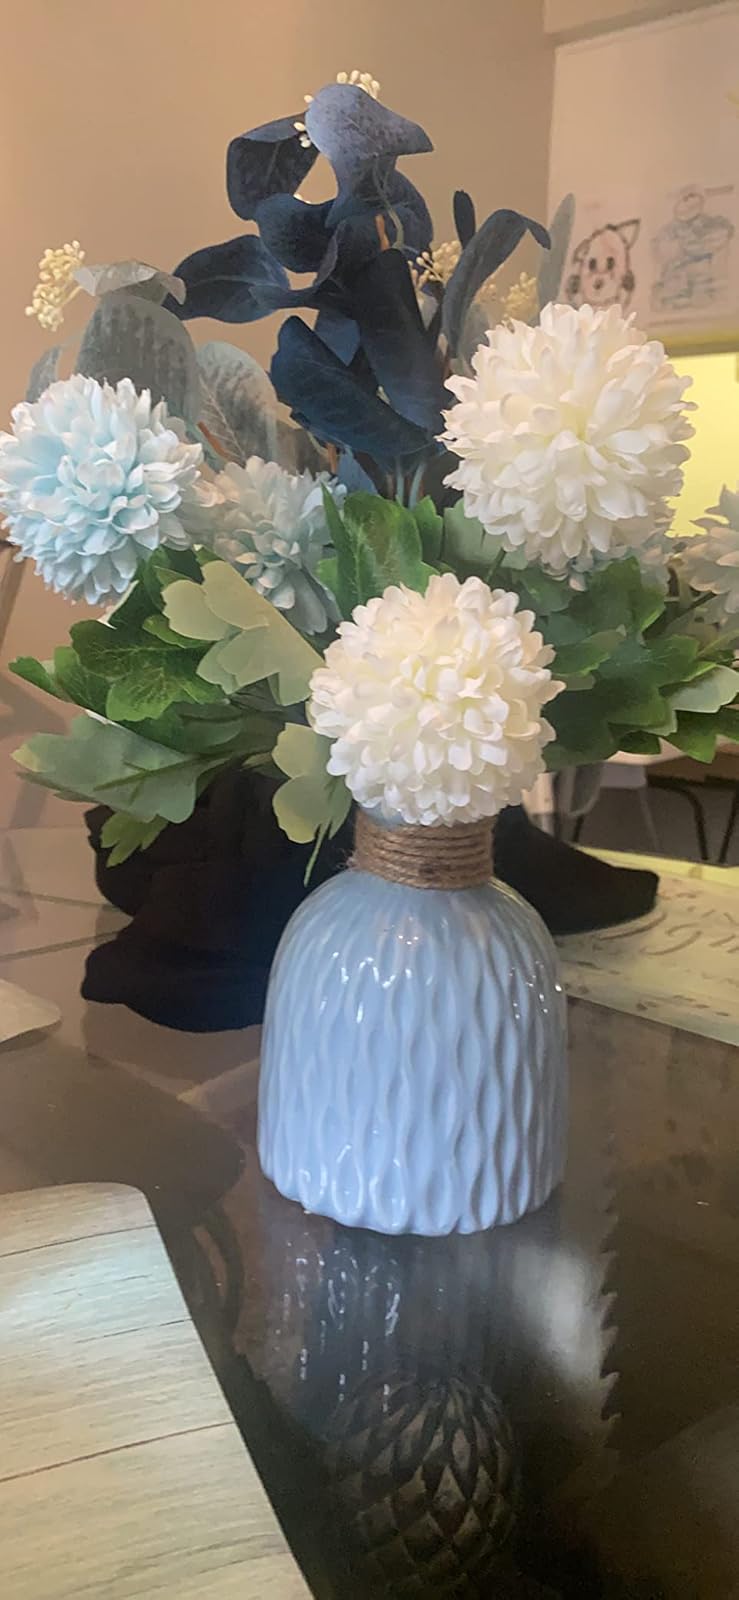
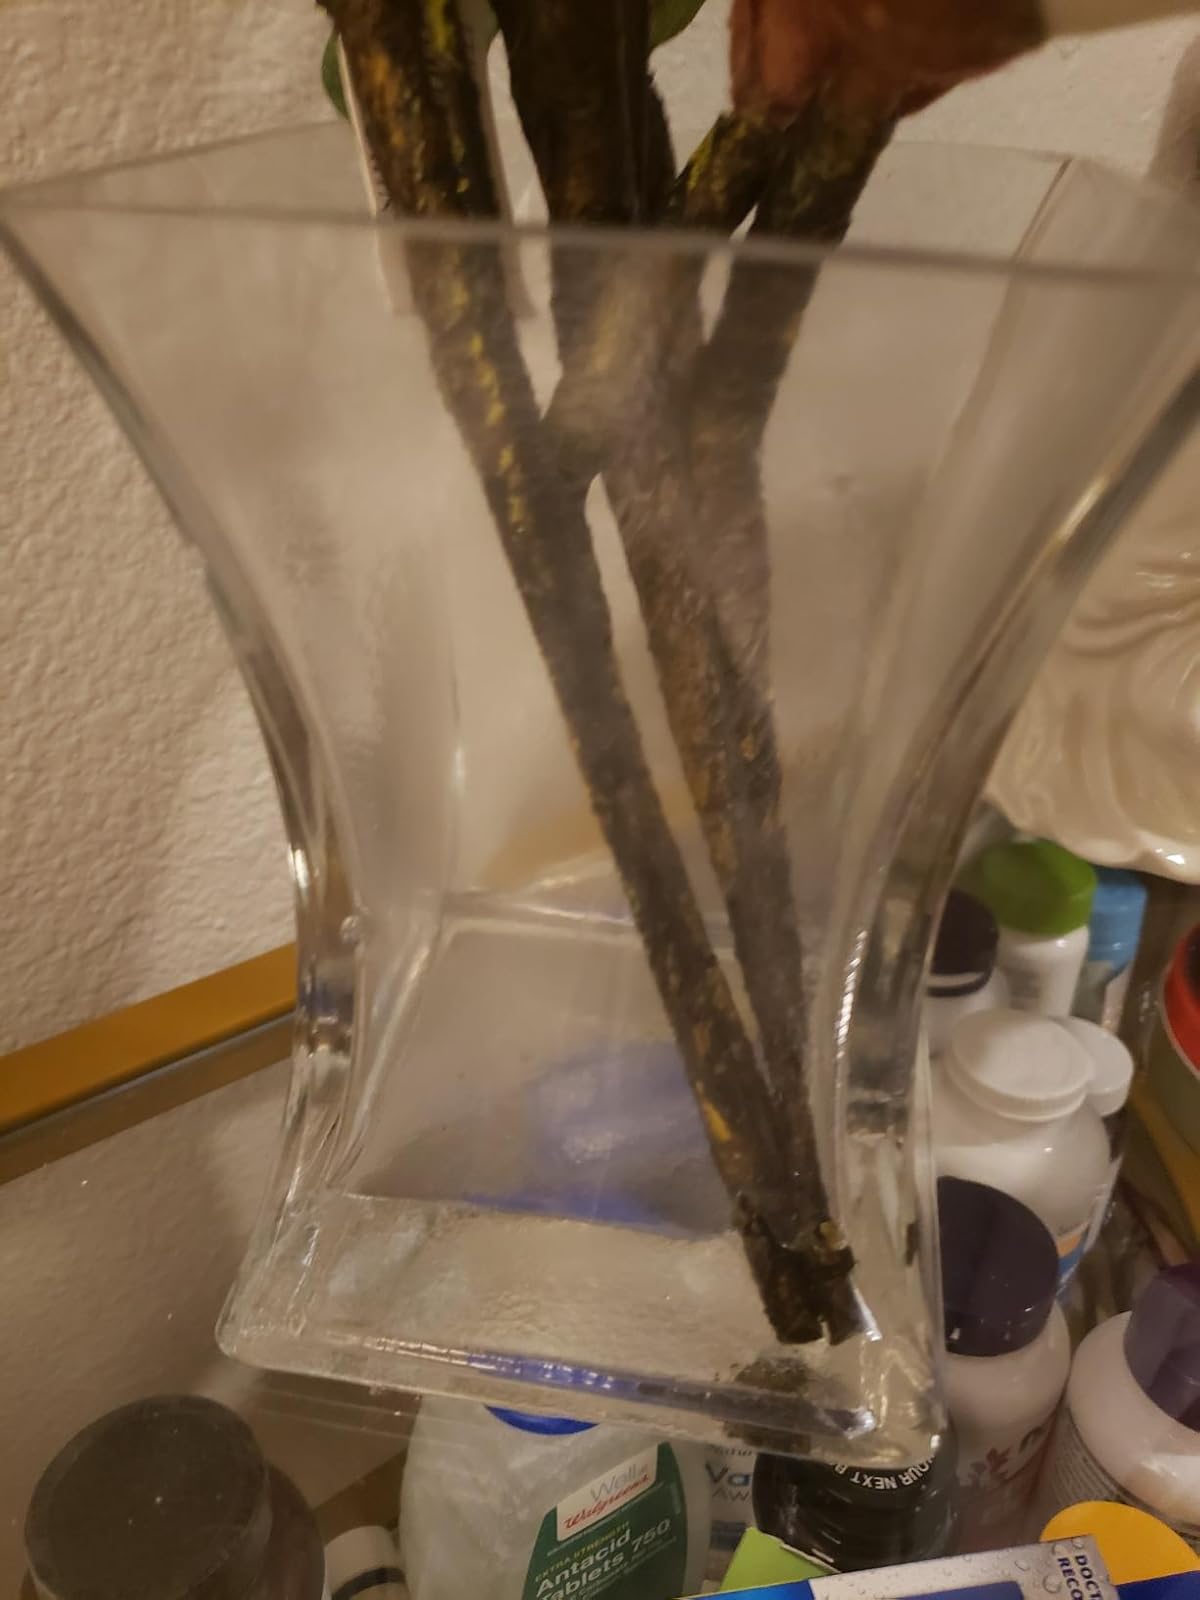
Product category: vase
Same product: no